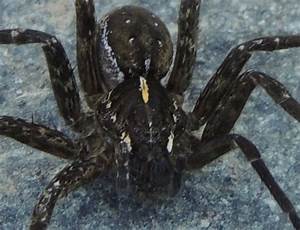
Label: spider